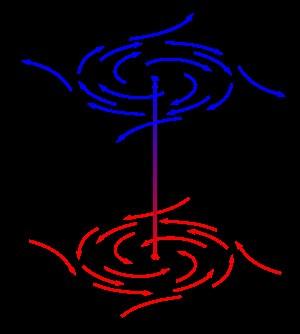
La cyclogénèse ou cyclogenèse est le développement ou l'intensification d'une circulation cyclonique dans l'atmosphère qui mène à la formation d'une dépression. Son opposé est la cyclolyse et son équivalent pour la formation d'anticyclones est l'anticyclogénèse. La cyclogénèse s'applique à la formation des dépressions des latitudes moyennes, ou extra-tropicales, dont la dynamique est le résultat de la divergence des vents des niveaux supérieurs de la troposphère dans des zones de contrastes thermiques appelés fronts météorologiques.
Un courant-jet ou courant d’altitude, aussi couramment désigné par sa dénomination anglophone de jet stream, est un courant d'air rapide et confiné que l'on trouve dans l'atmosphère de certaines planètes telles que la Terre. Les courants-jets sont situés à proximité de la tropopause entre la troposphère et la stratosphère généralement entre 7 et 16 kilomètres au-dessus du niveau de la mer. Les courants-jets ont plusieurs milliers de kilomètres de longueur, quelques centaines de large et seulement quelques kilomètres d'épaisseur.